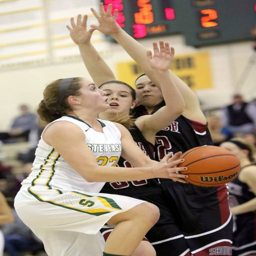
images from the girls basketball game .